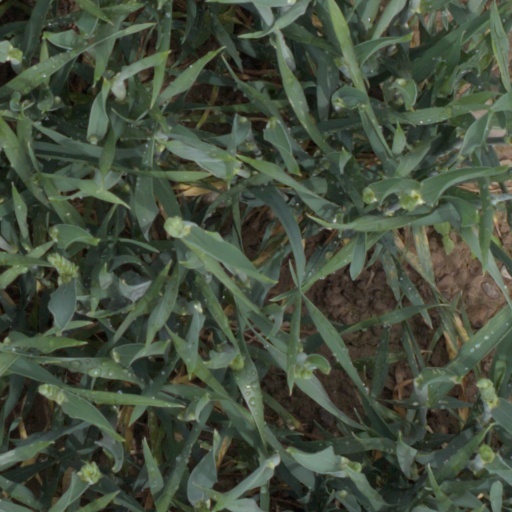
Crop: wheat